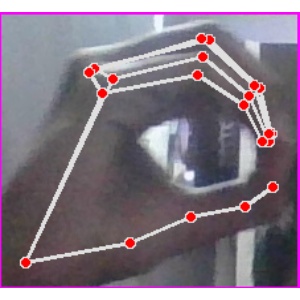
अक्षर: ठ